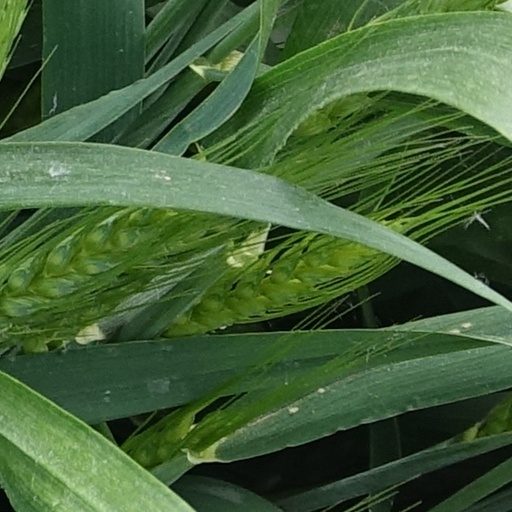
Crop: wheat